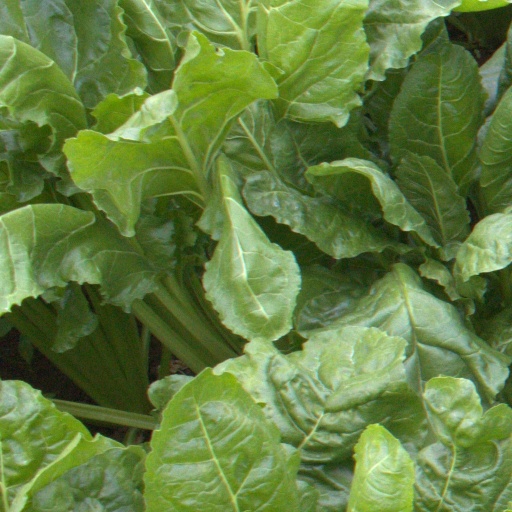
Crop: sugar beet